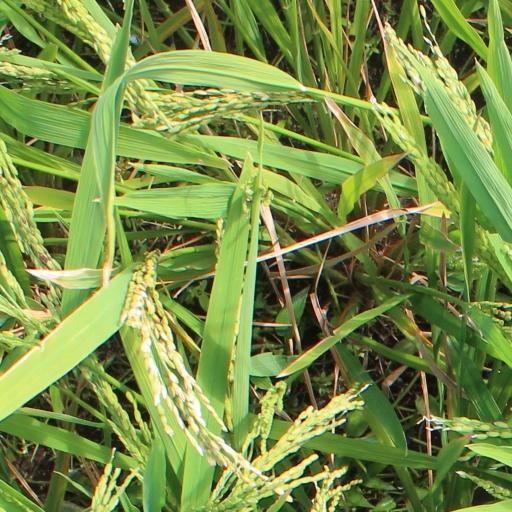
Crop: rice